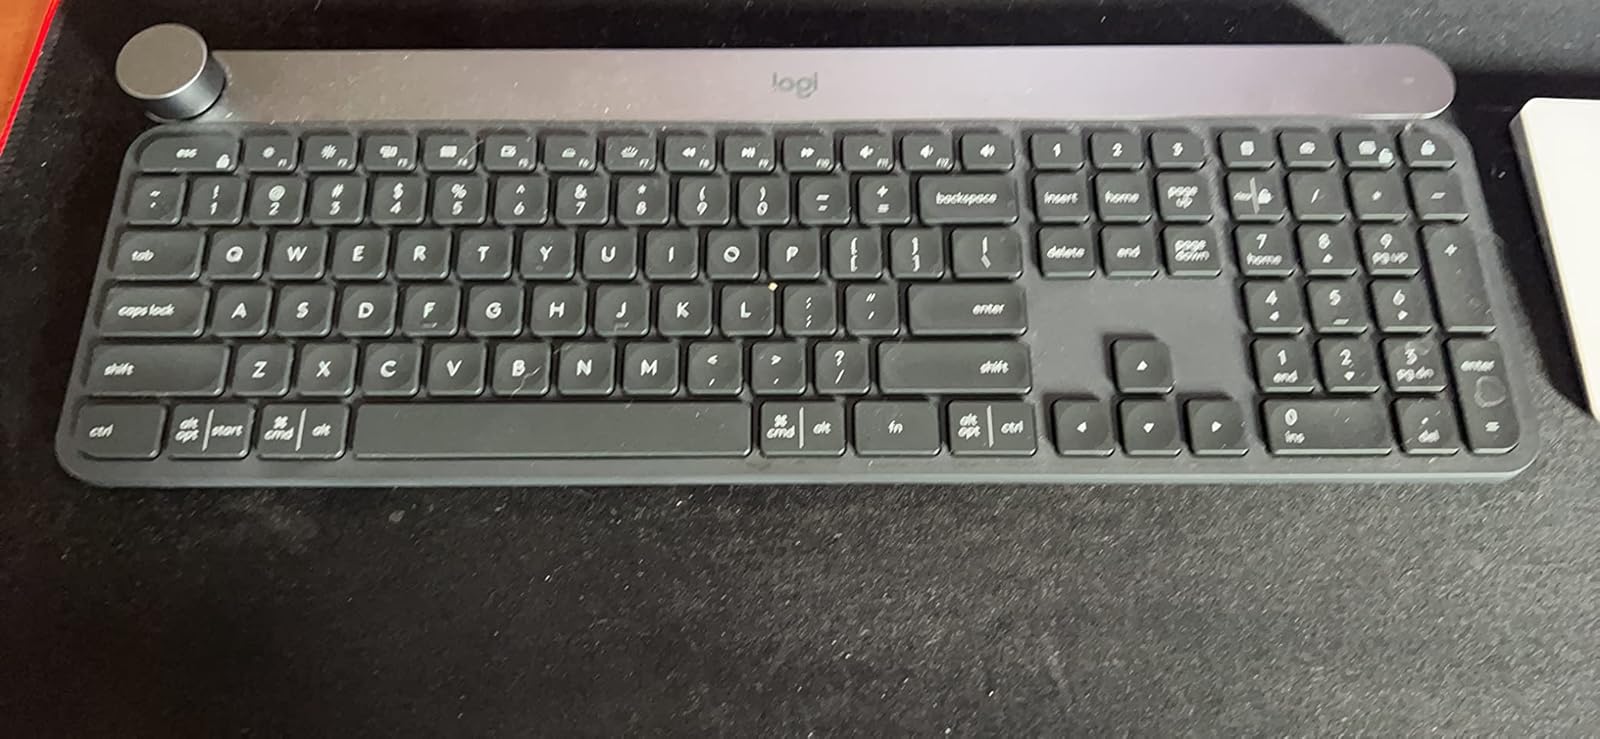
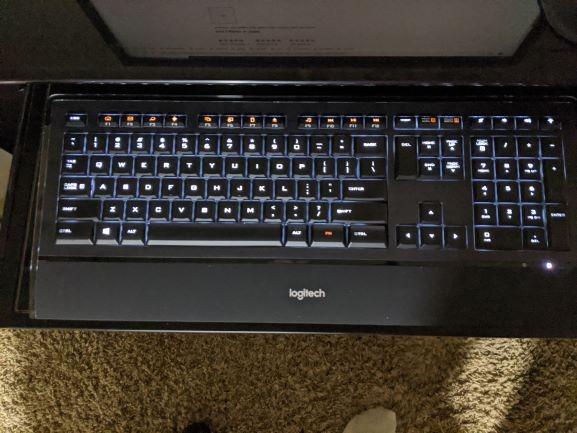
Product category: keyboard
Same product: no